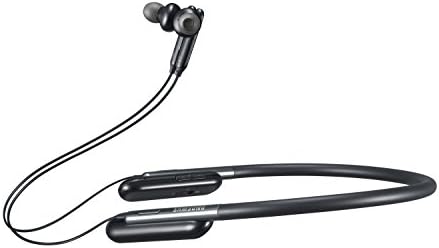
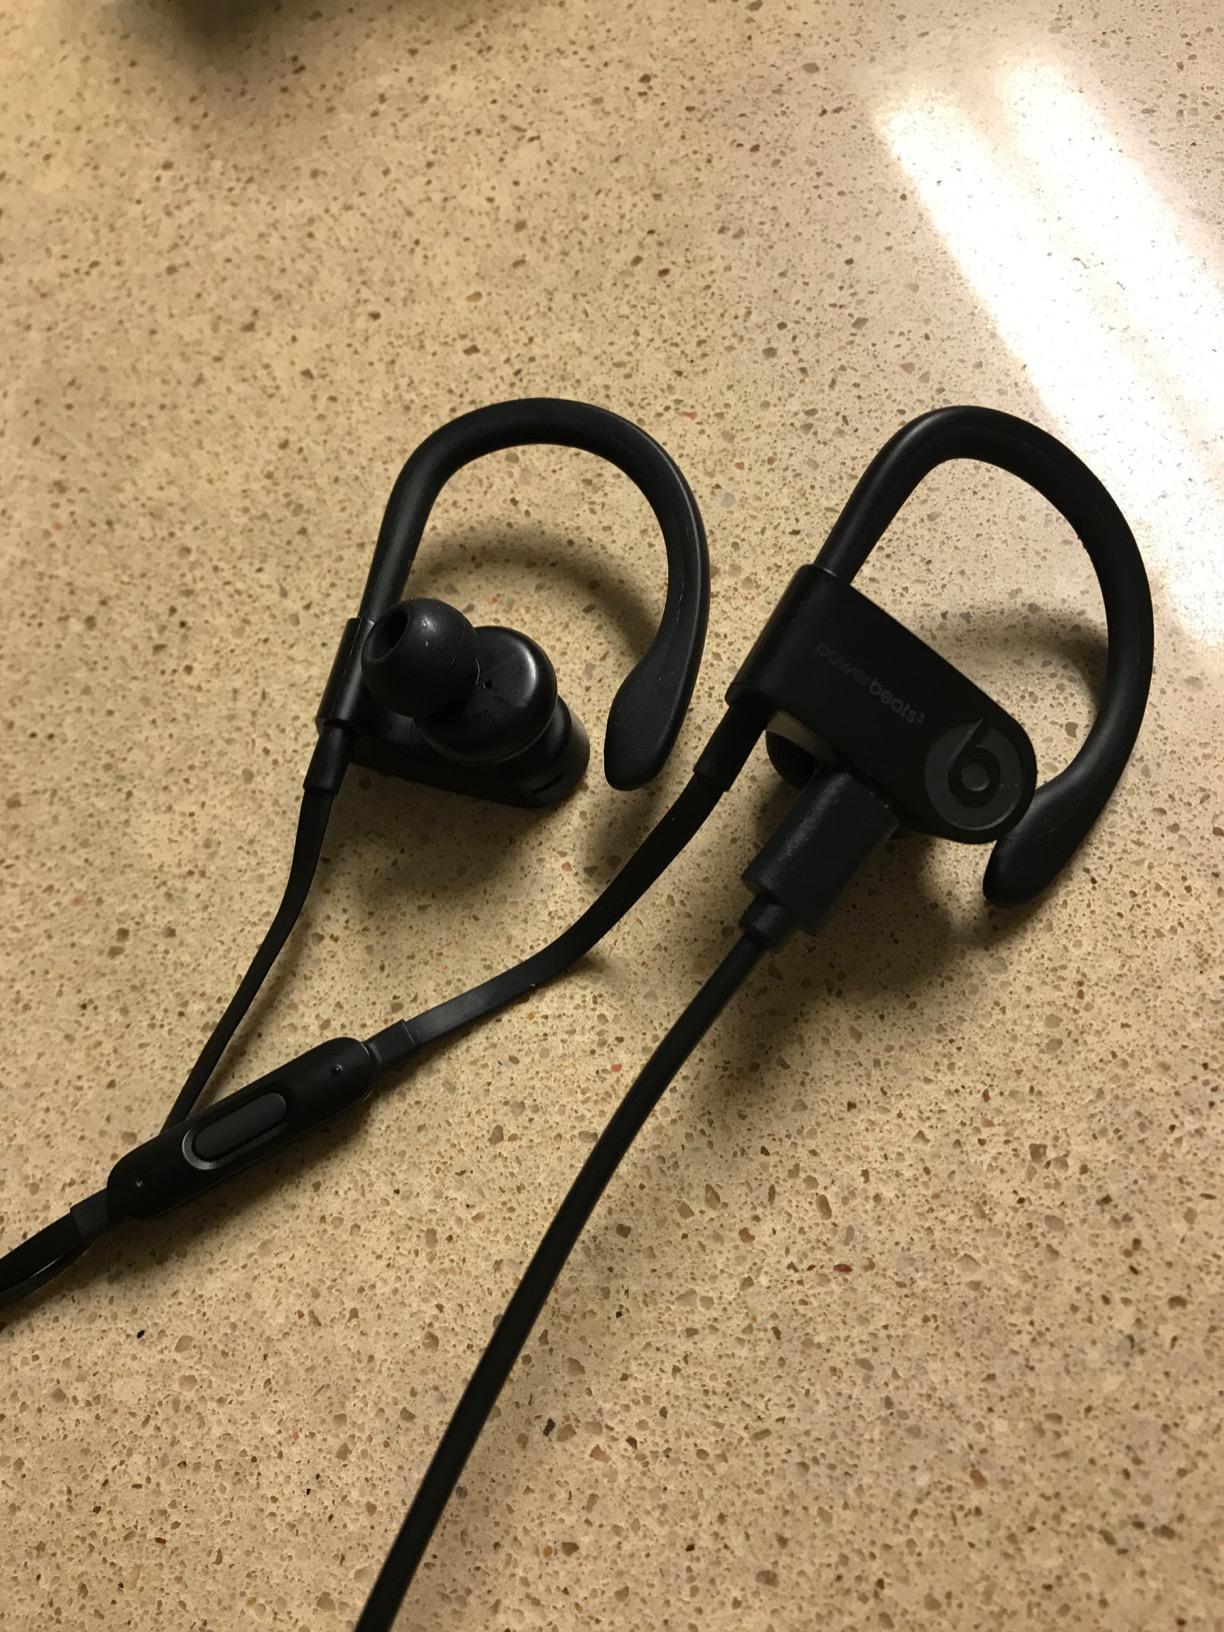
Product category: headphones
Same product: no